Gagarin (crater)

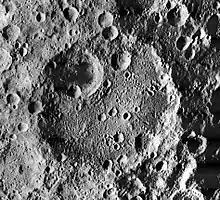

Gagarin is a large lunar impact crater that is located in the southern hemisphere on the far side of the Moon. To the southwest is the crater Pavlov and to the northeast lies Keeler. Closer to the rim are the craters Levi-Civita to the southwest, and Beijerinck to the north-northeast. Isaev lies entirely within the northwest rim of Gagarin. In contrast with the floor of Gagarin, Isaev has a floor with a somewhat low albedo.